Geosynchronous Satellite Launch Vehicle

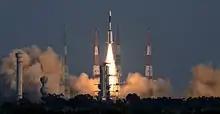
Launch of GSLV F11 GSAT-7A from Second Launch Pad of Satish Dhawan Space Centre

The first GSLV flight, GSLV-D1 used the L40 stage. Subsequent flights of the GSLV used high pressure engines in the strap-on boosters called the L40H. The GSLV uses four L40H liquid strap-on boosters derived from the L37.5 second stage, which are loaded with 42.6 tons of hypergolic propellants (UDMH and NO). The propellants are stored in tandem in two independent tanks diameter. The engine is pump-fed and generates of thrust, with a burn time of 150 seconds.